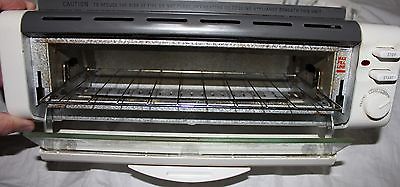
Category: toaster